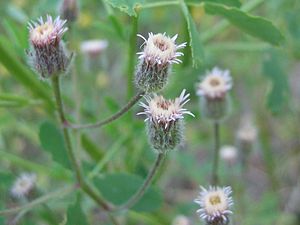
Bitter bakkestjerne
Bitter bakkestjerne (Erigeron acris)